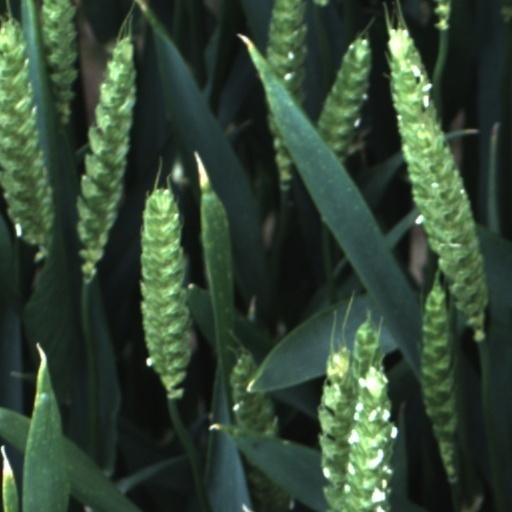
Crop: wheat